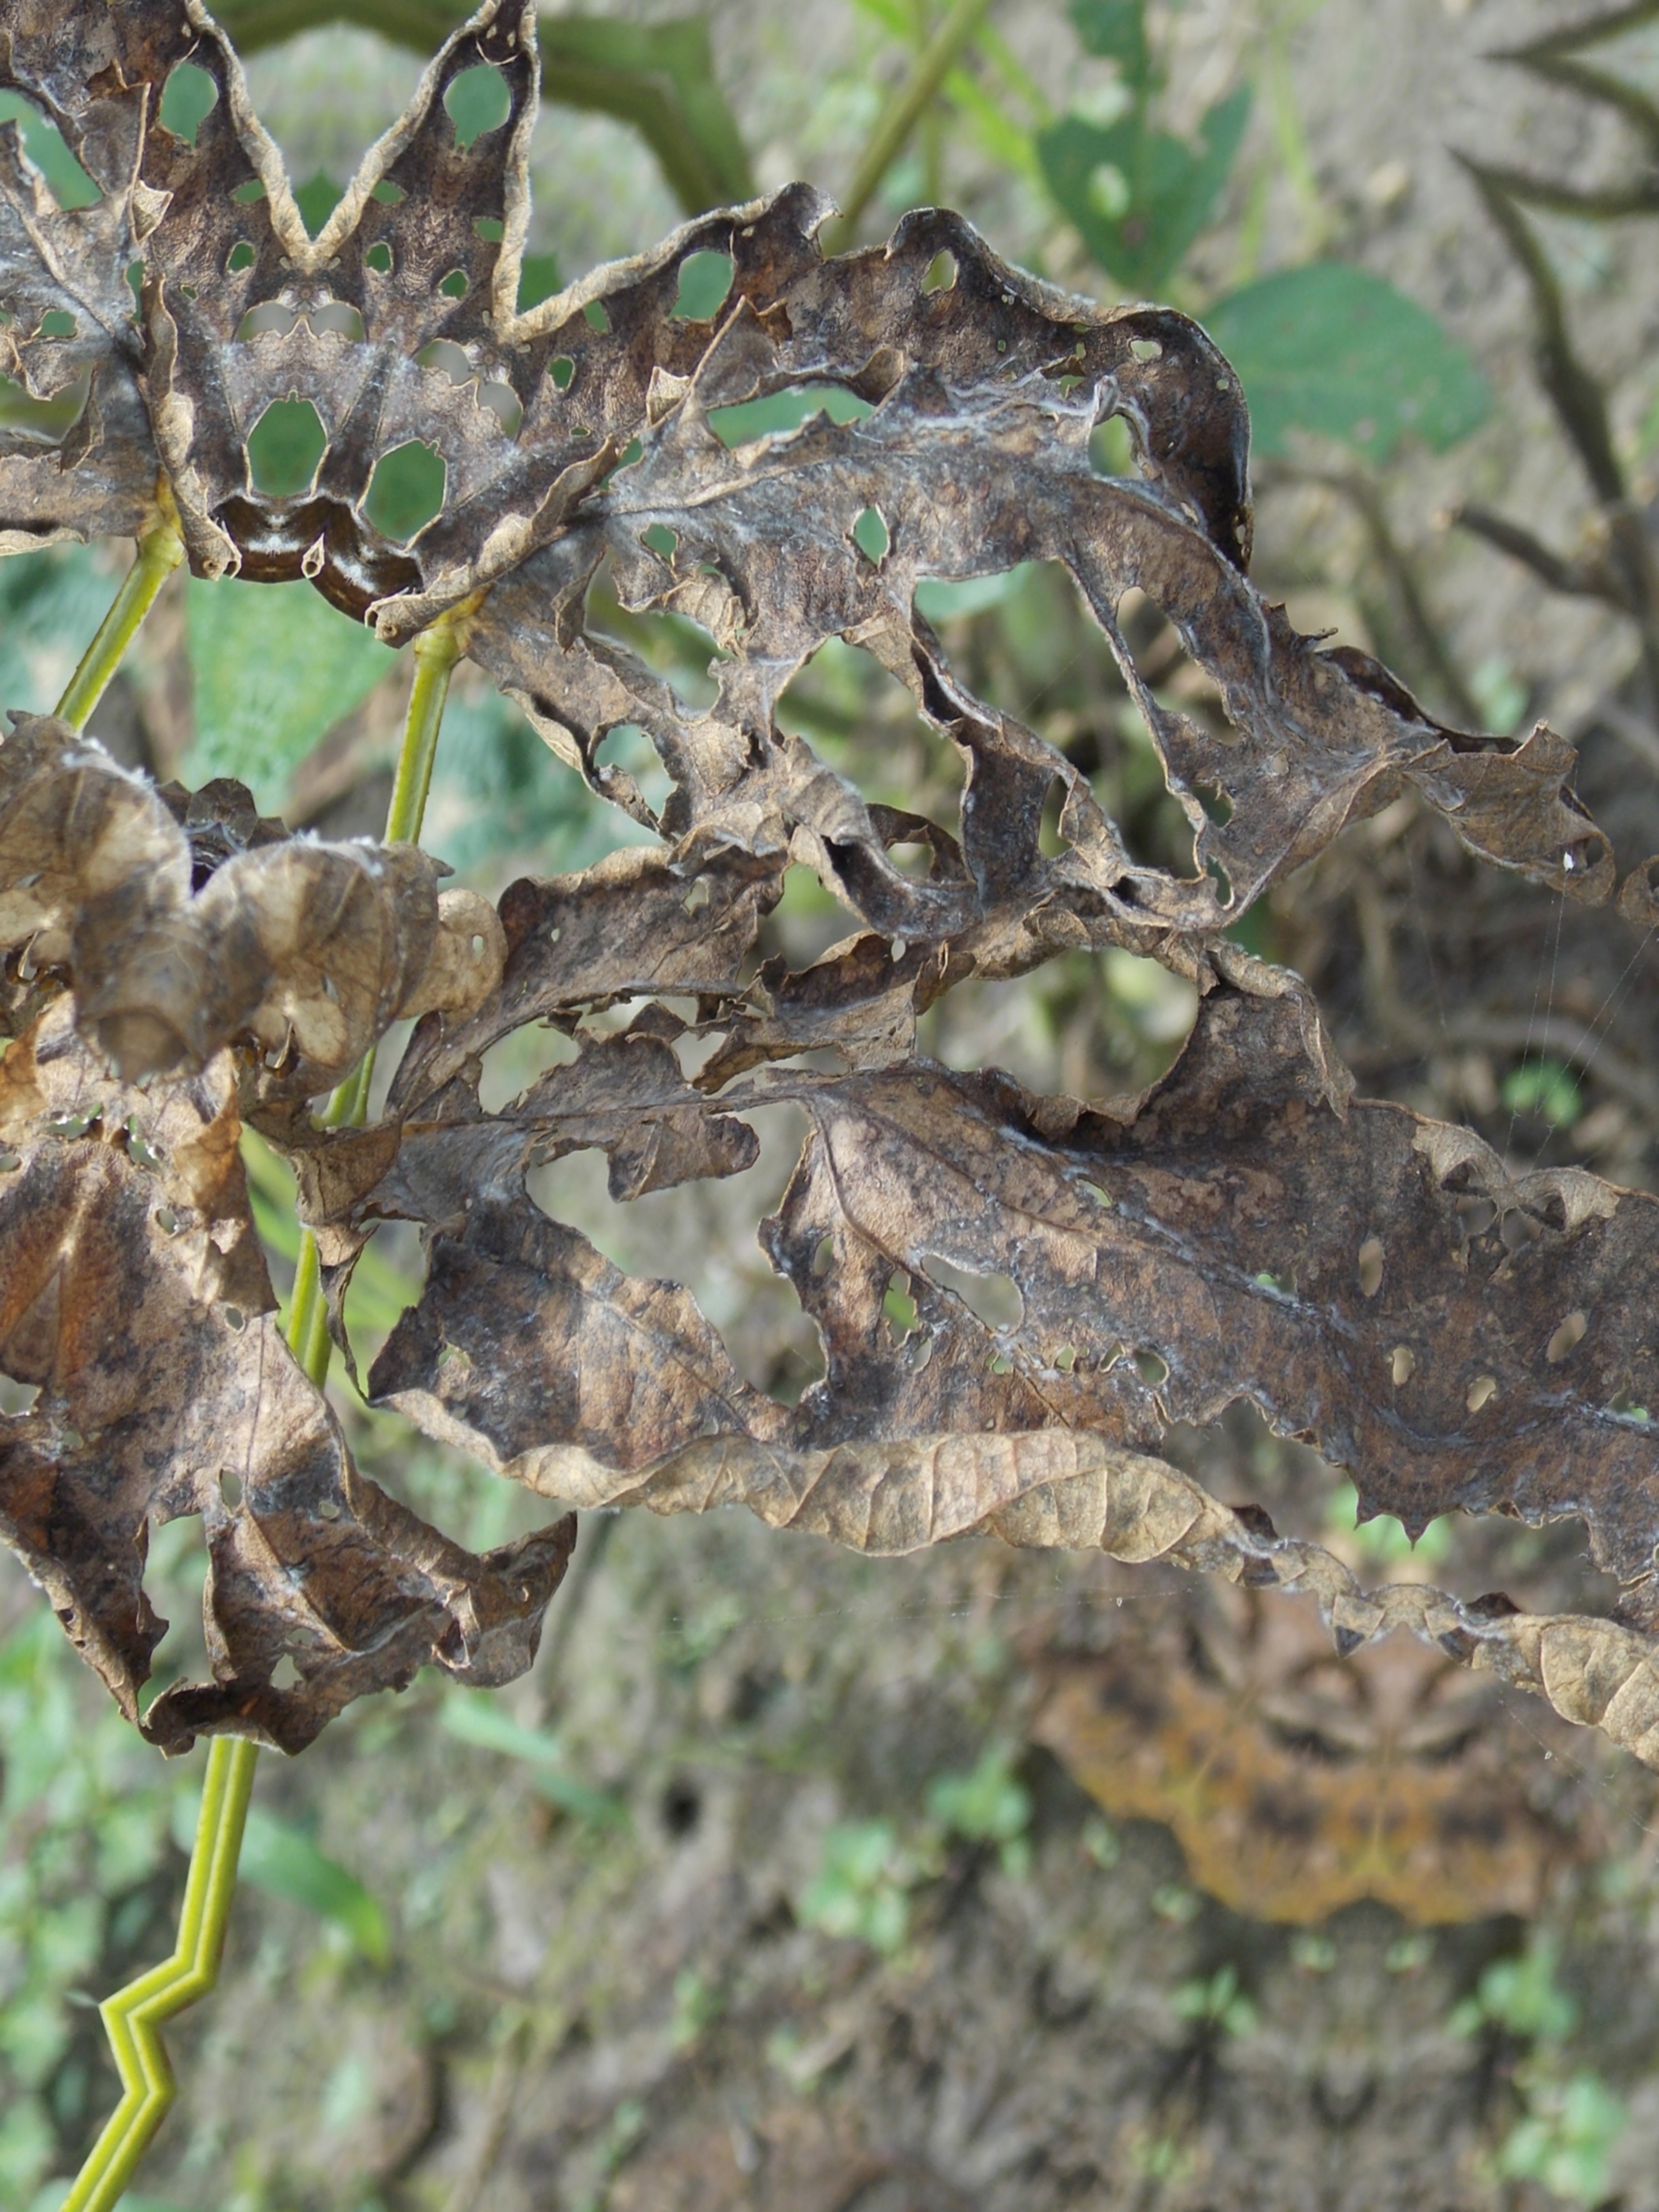
Label: Disease